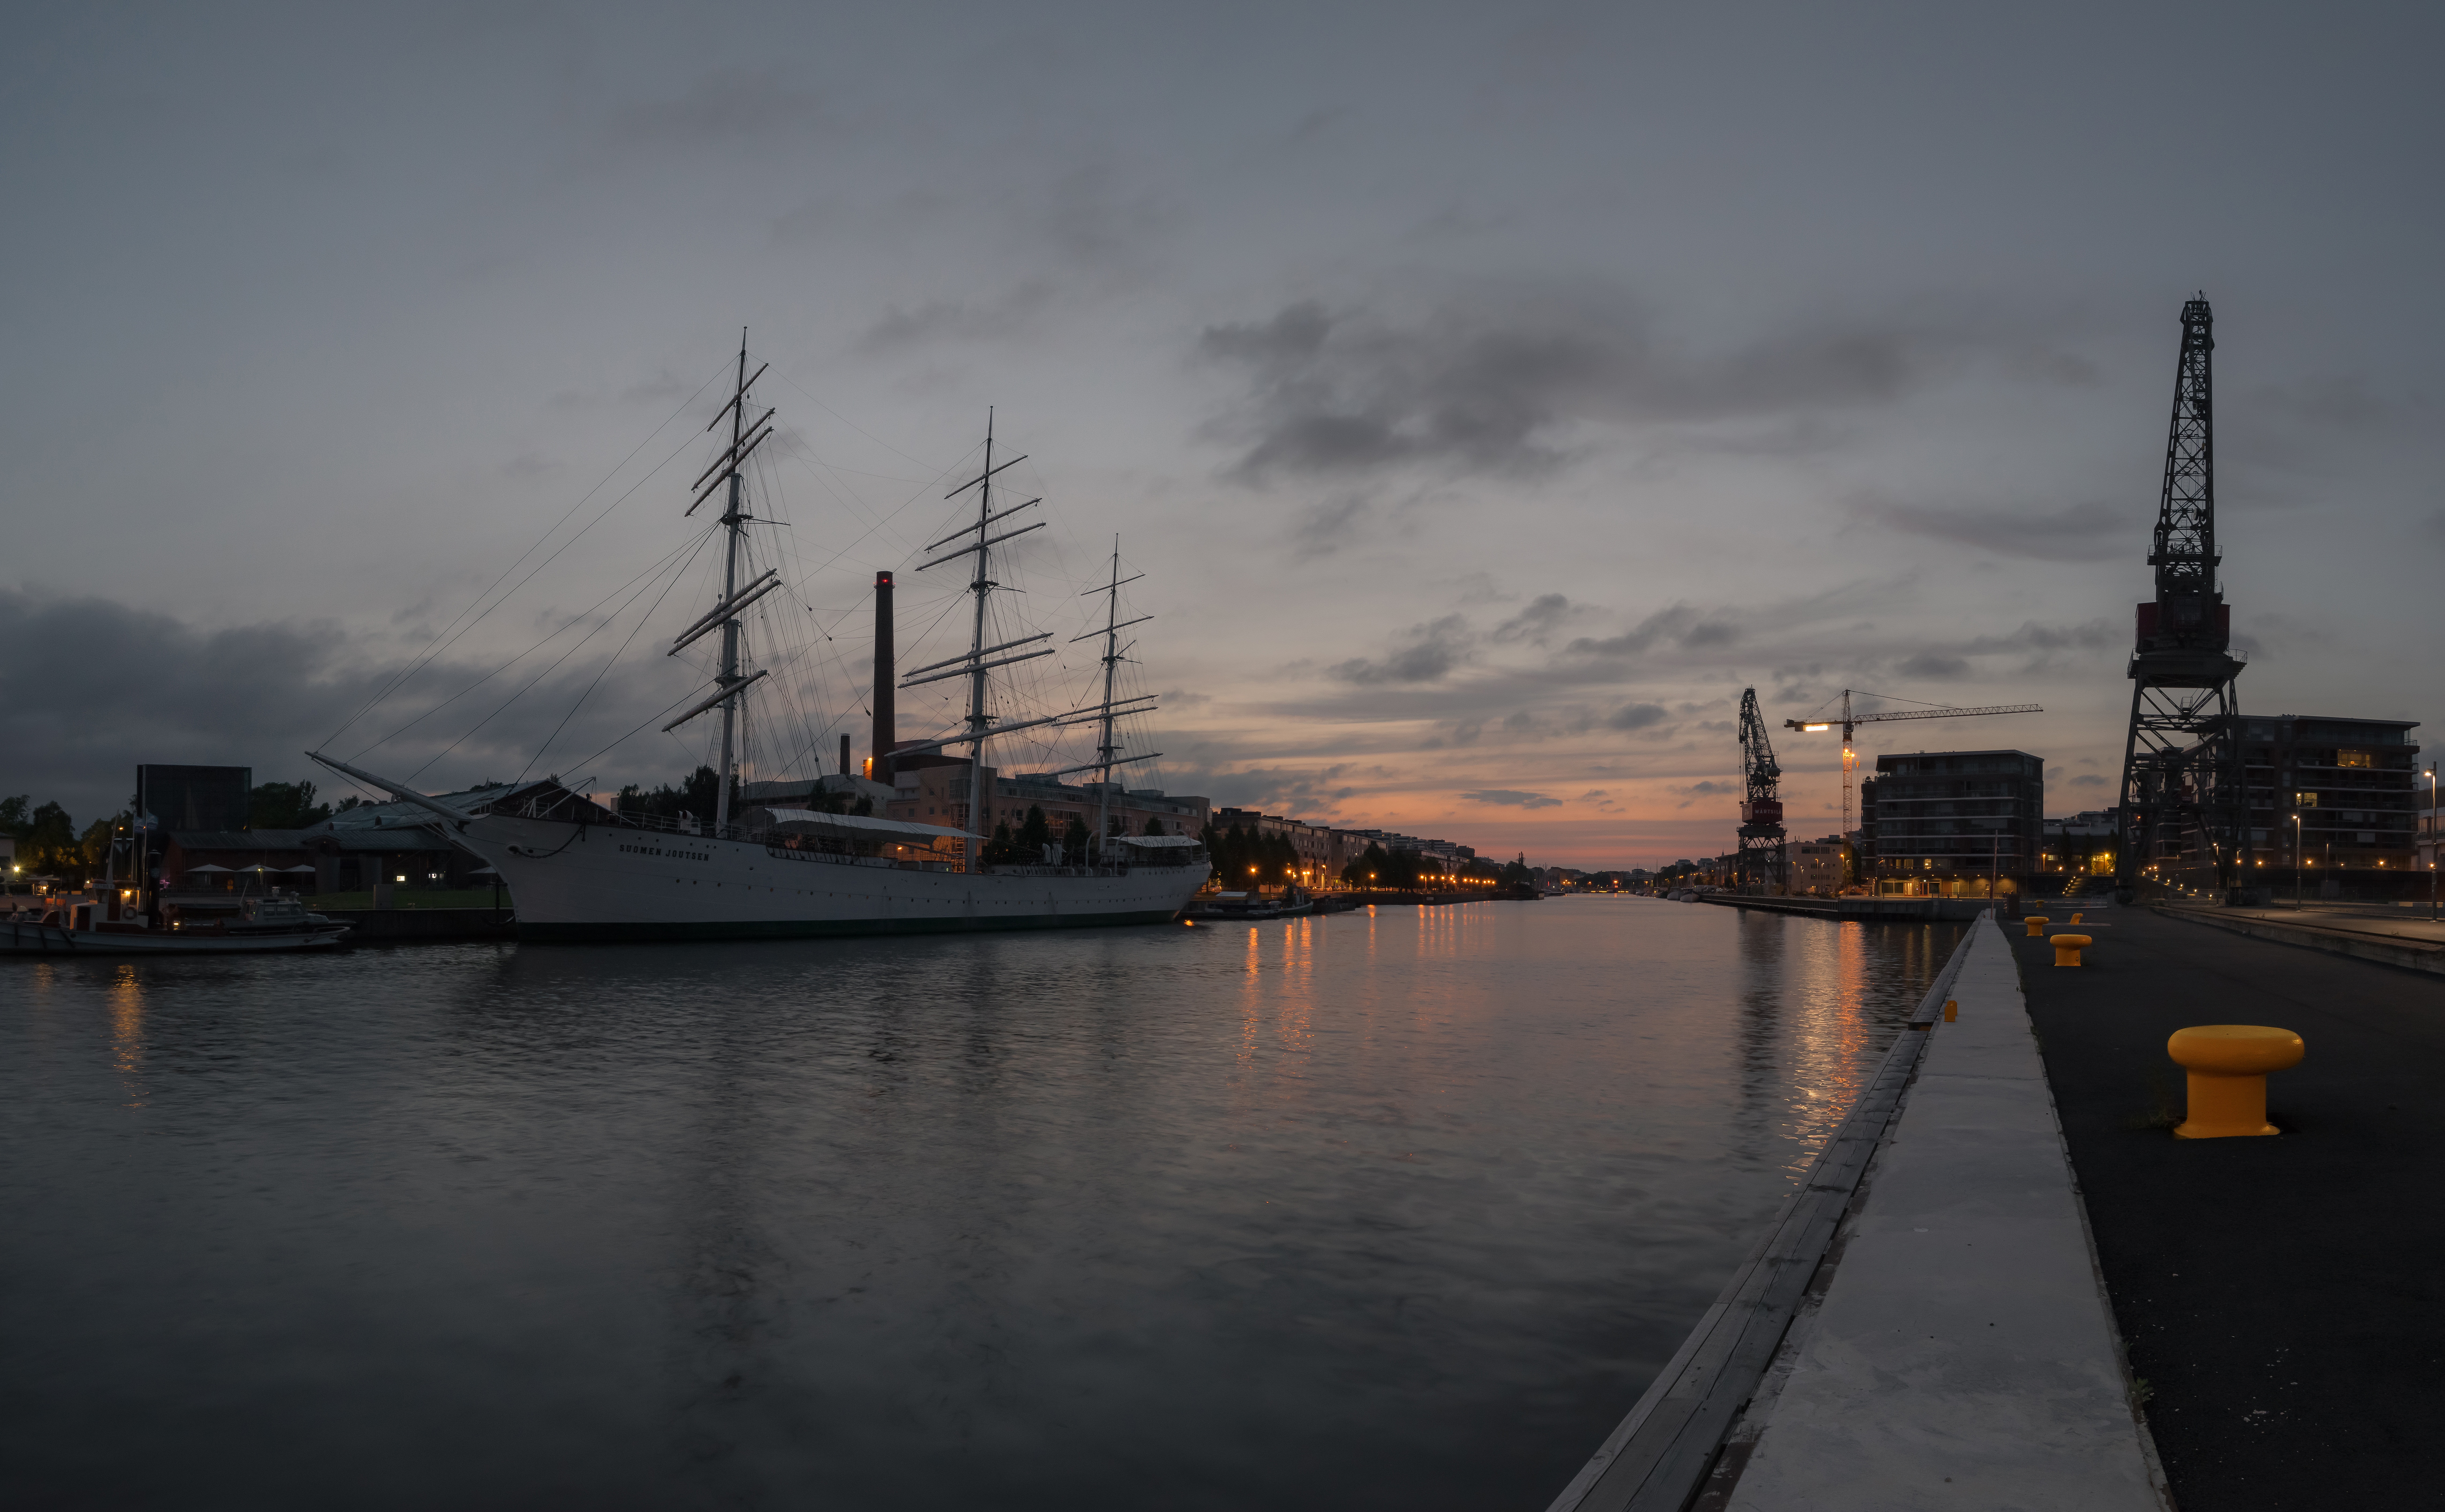
beach, sea, dock, sunset, skyline, night, morning, dawn, pier, river, ship, cityscape, dusk, evening, reflection, vessel, vehicle, sleeping, calm, bay, harbor, port, waterway, clouds, infrastructure, turku, crane, watercraft, finnish, aura river, finland swan, w rtsil, the atmospheric